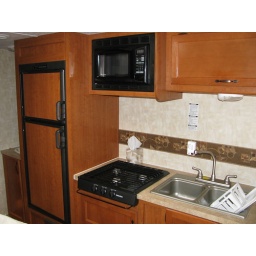
Double door fride/freezer, microwave with 3-burner stove below. Double sink with cabinet space below and above.